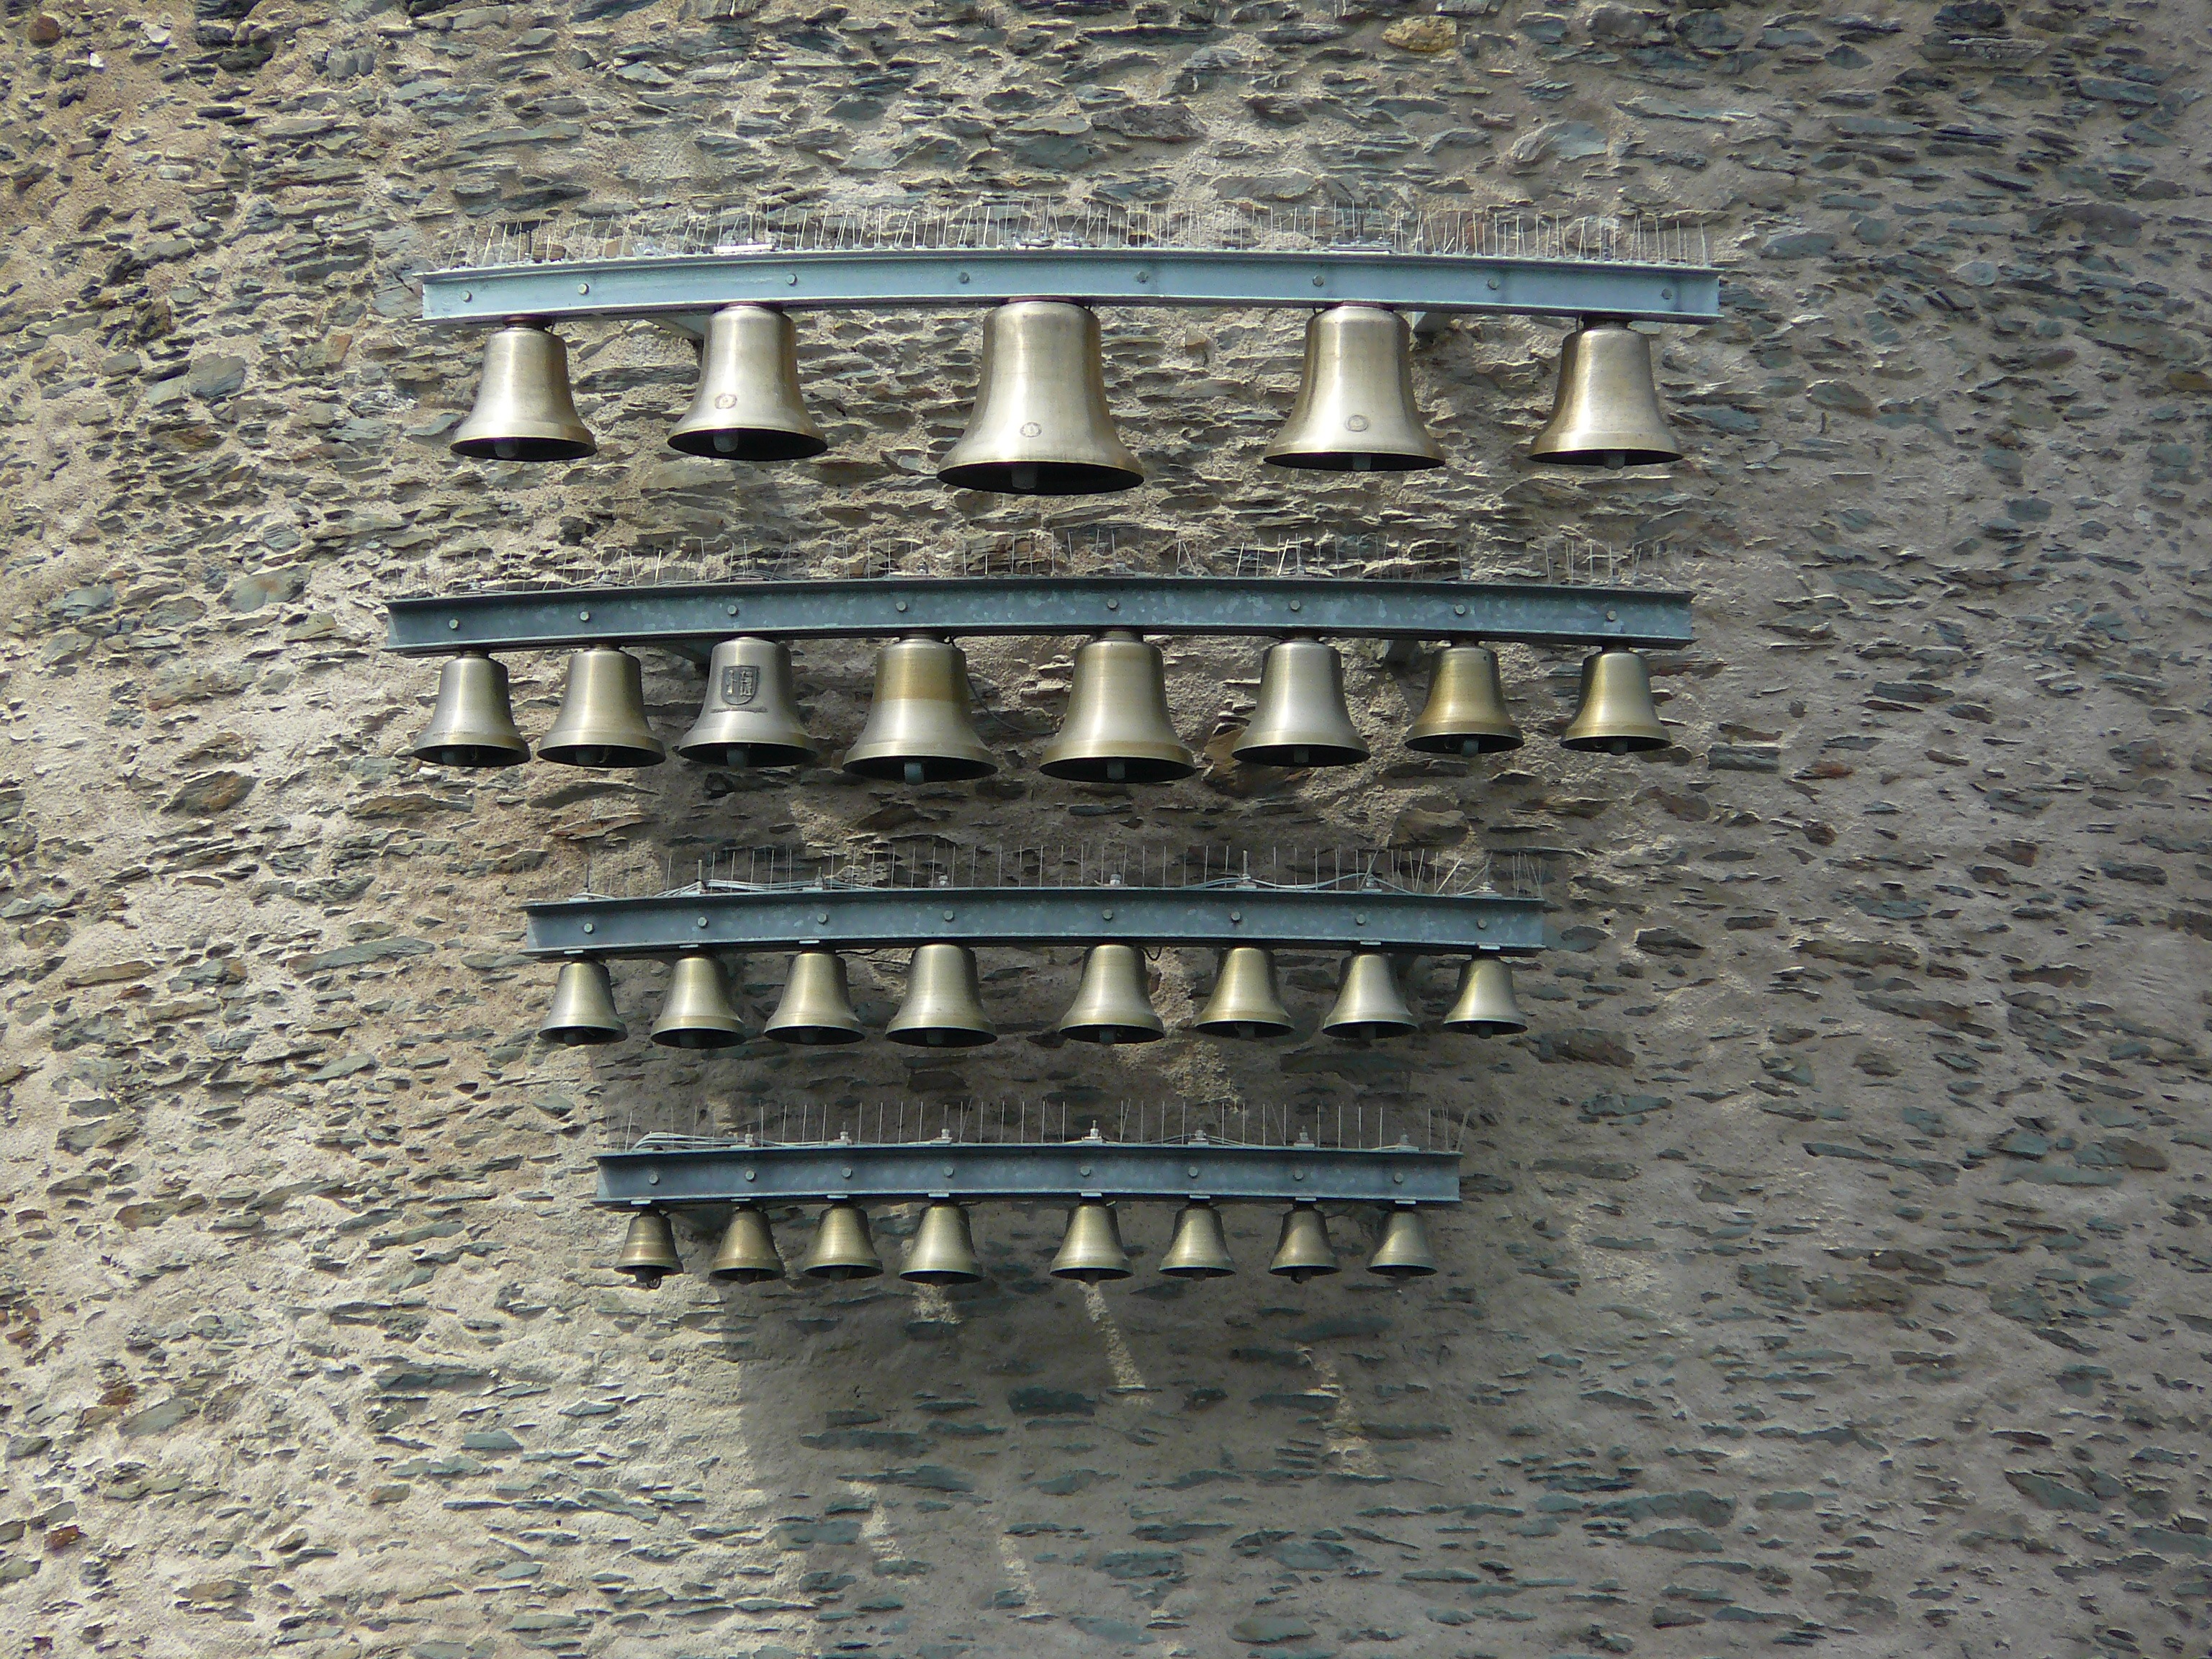
music, ring, number, wall, bell, metal, brass, sound, shiny, glockenspiel, bells, metallic, lined up, bimmeln, clamps, music tones